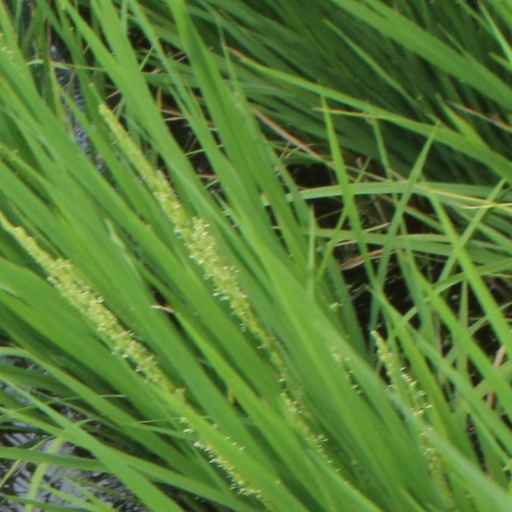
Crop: rice